Tomás Rincón

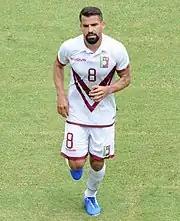
Rincón playing for Venezuela in 2019

On 15 August 2023, Campeonato Brasileiro Série A side Santos confirmed the signing of Rincón, pending on medical examinations. He made his debut for the club five days later, replacing Joaquim Henrique in a 2–1 home win over Grêmio.